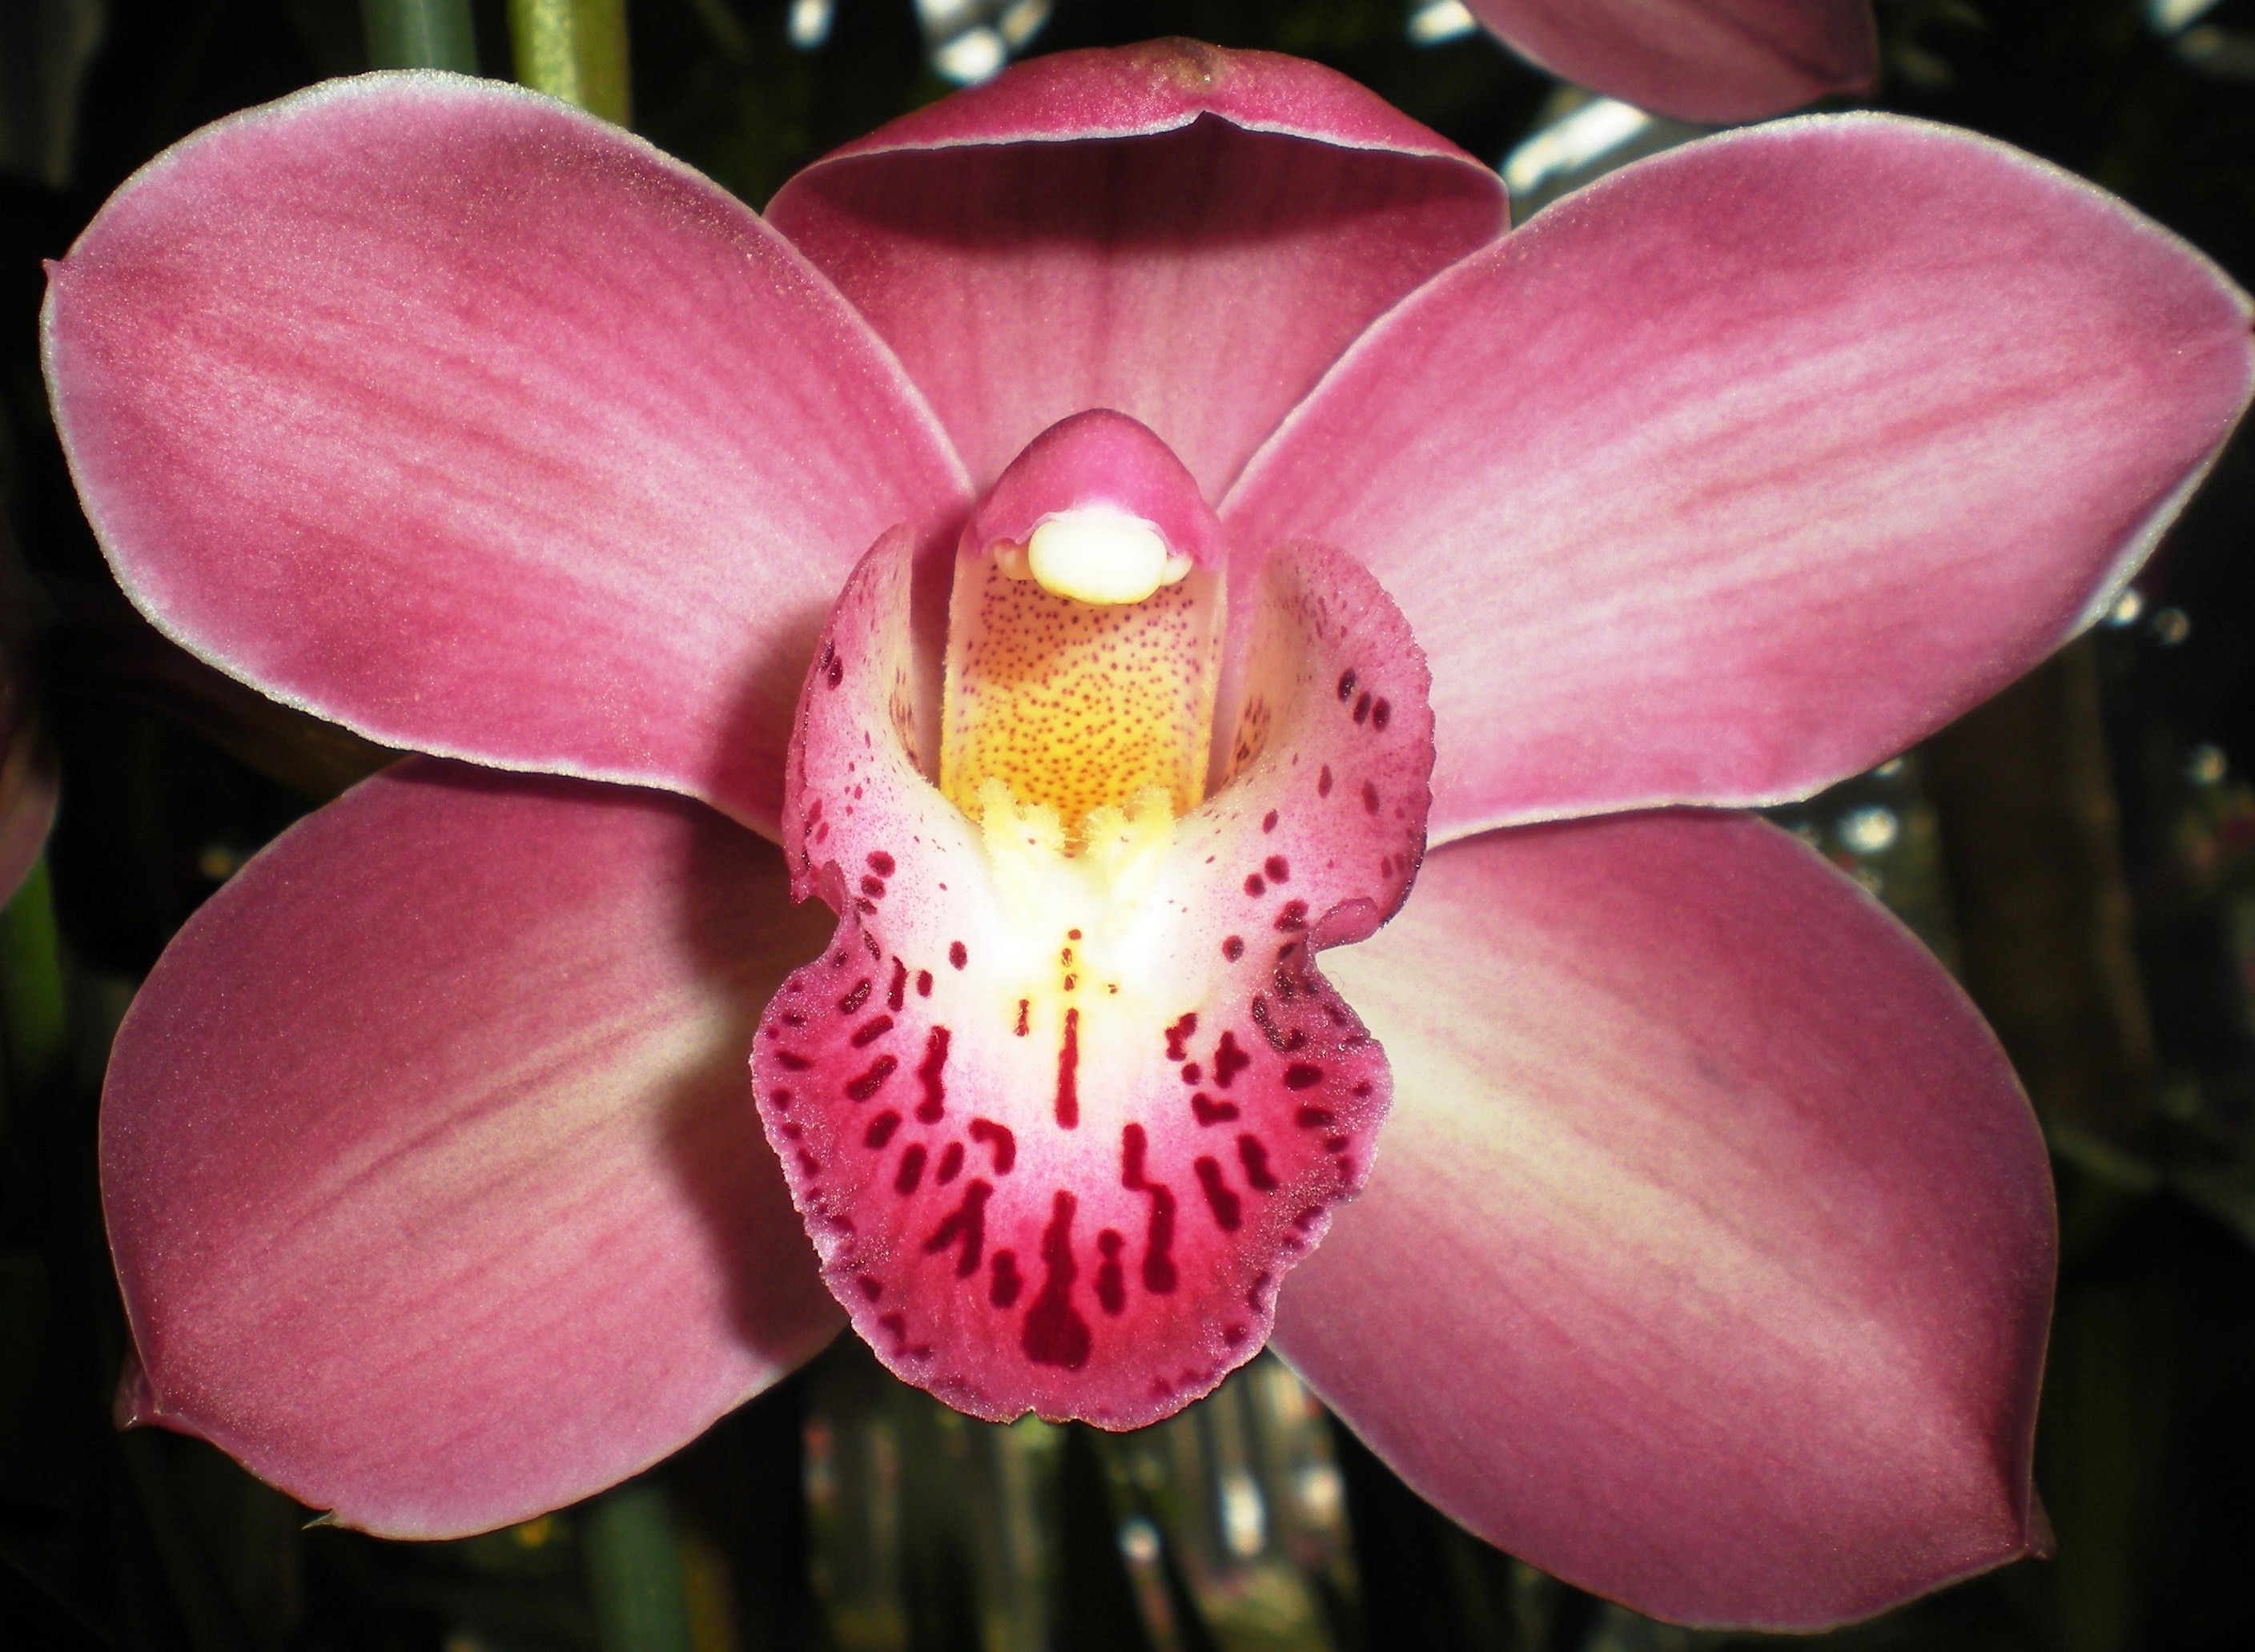
nature, blossom, plant, flower, petal, botany, pink, flora, orchid, macro photography, flowering plant, land plant, moth orchid, calochortus